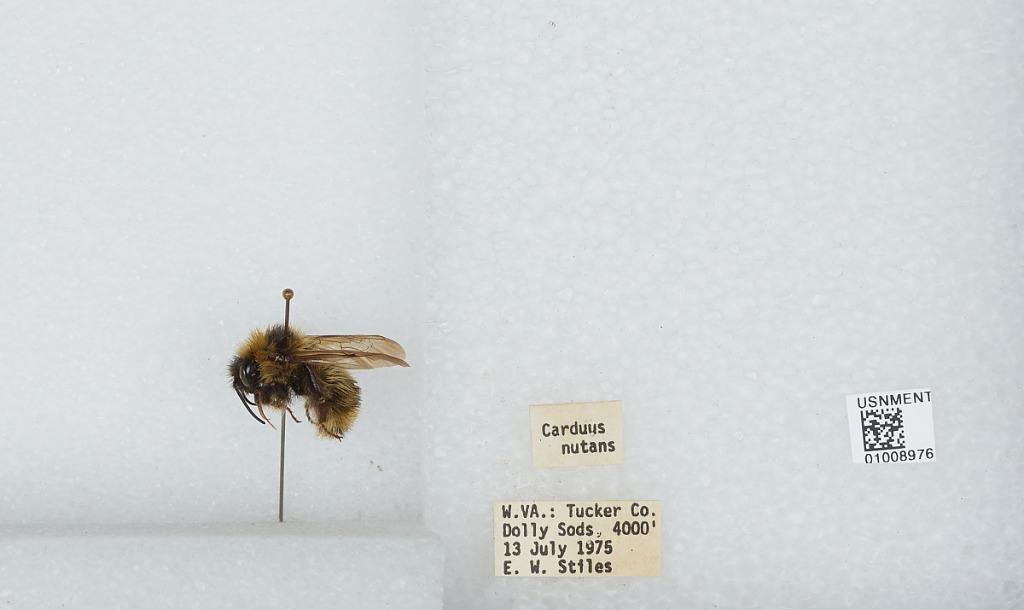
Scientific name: Bombus (Psithyrus) fernaldae (Franklin)
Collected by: E. Stiles
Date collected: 1975-7-13
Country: United States
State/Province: West Virginia
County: Tucker
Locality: Dolly Sods
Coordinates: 38.9958, -79.3681